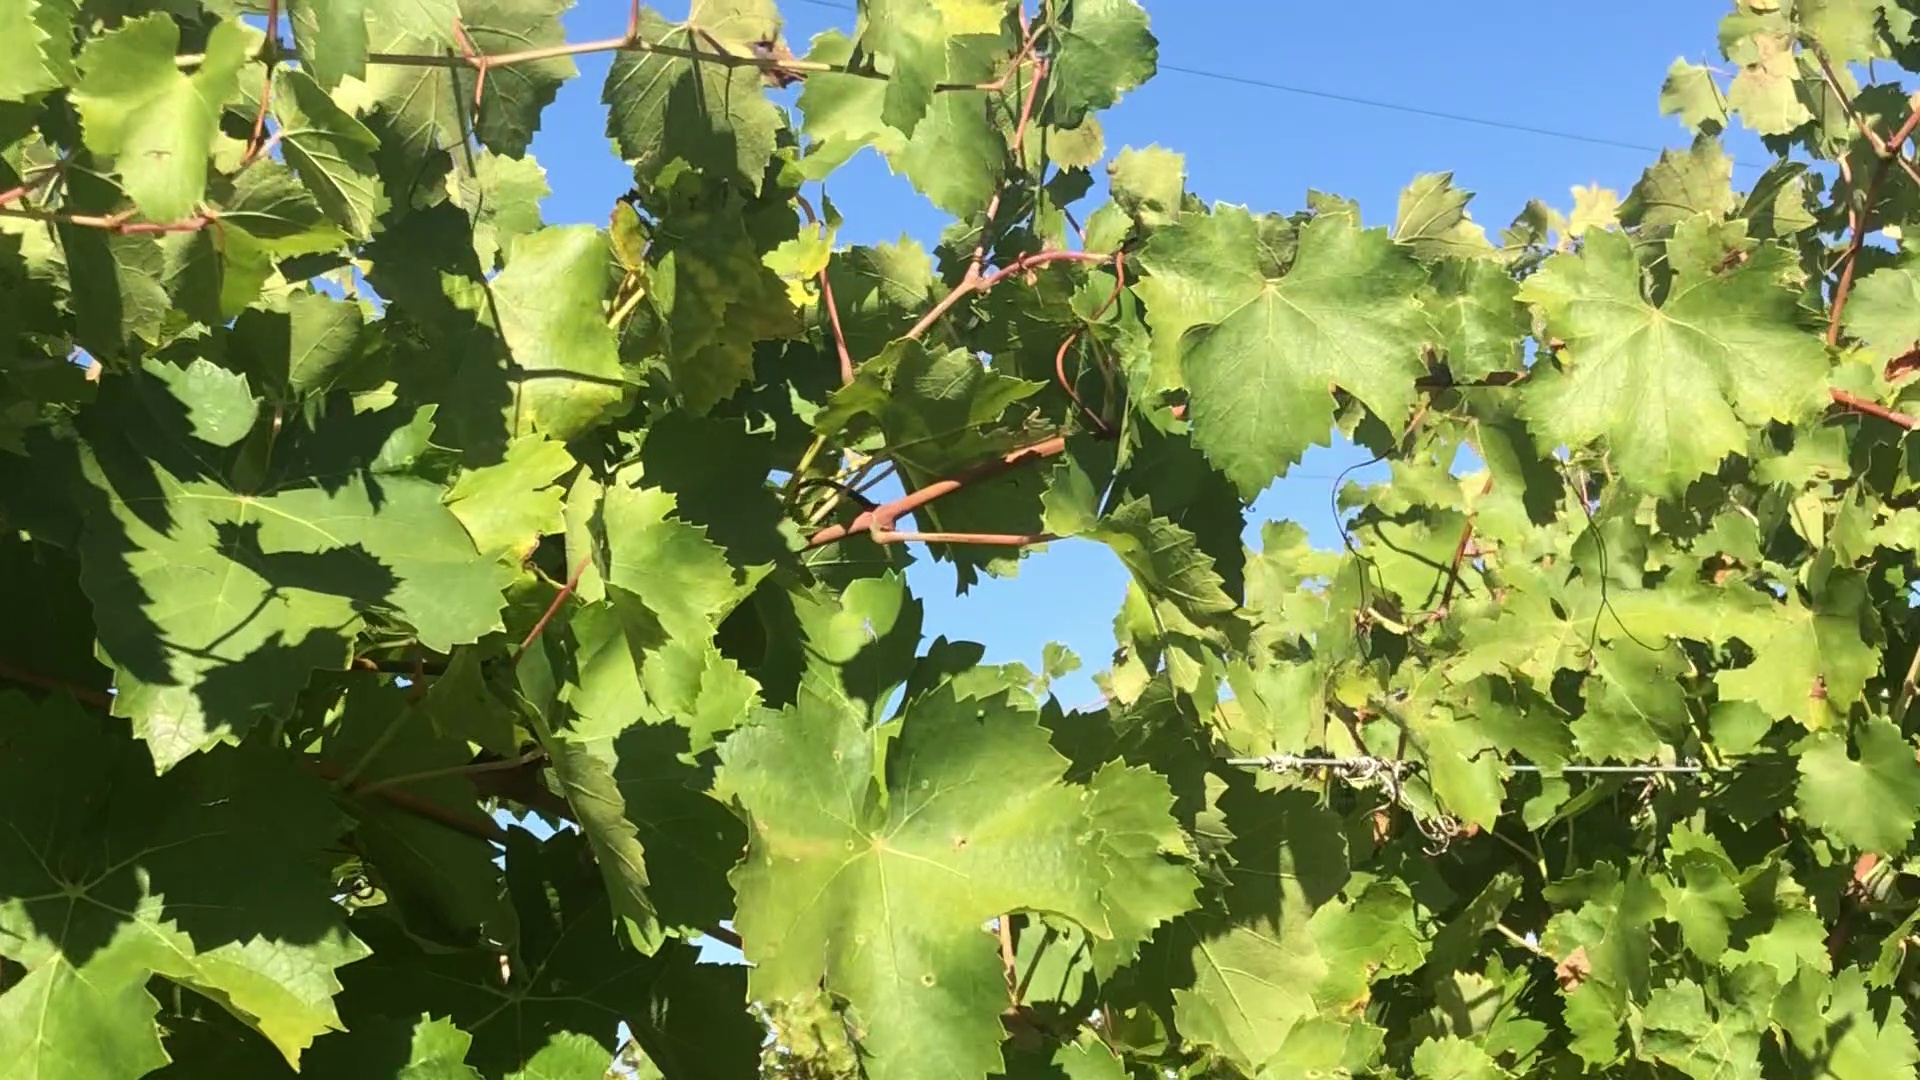
Label: healthy